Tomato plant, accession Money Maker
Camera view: tilt-top (135 deg); turntable rotation: 300 degrees
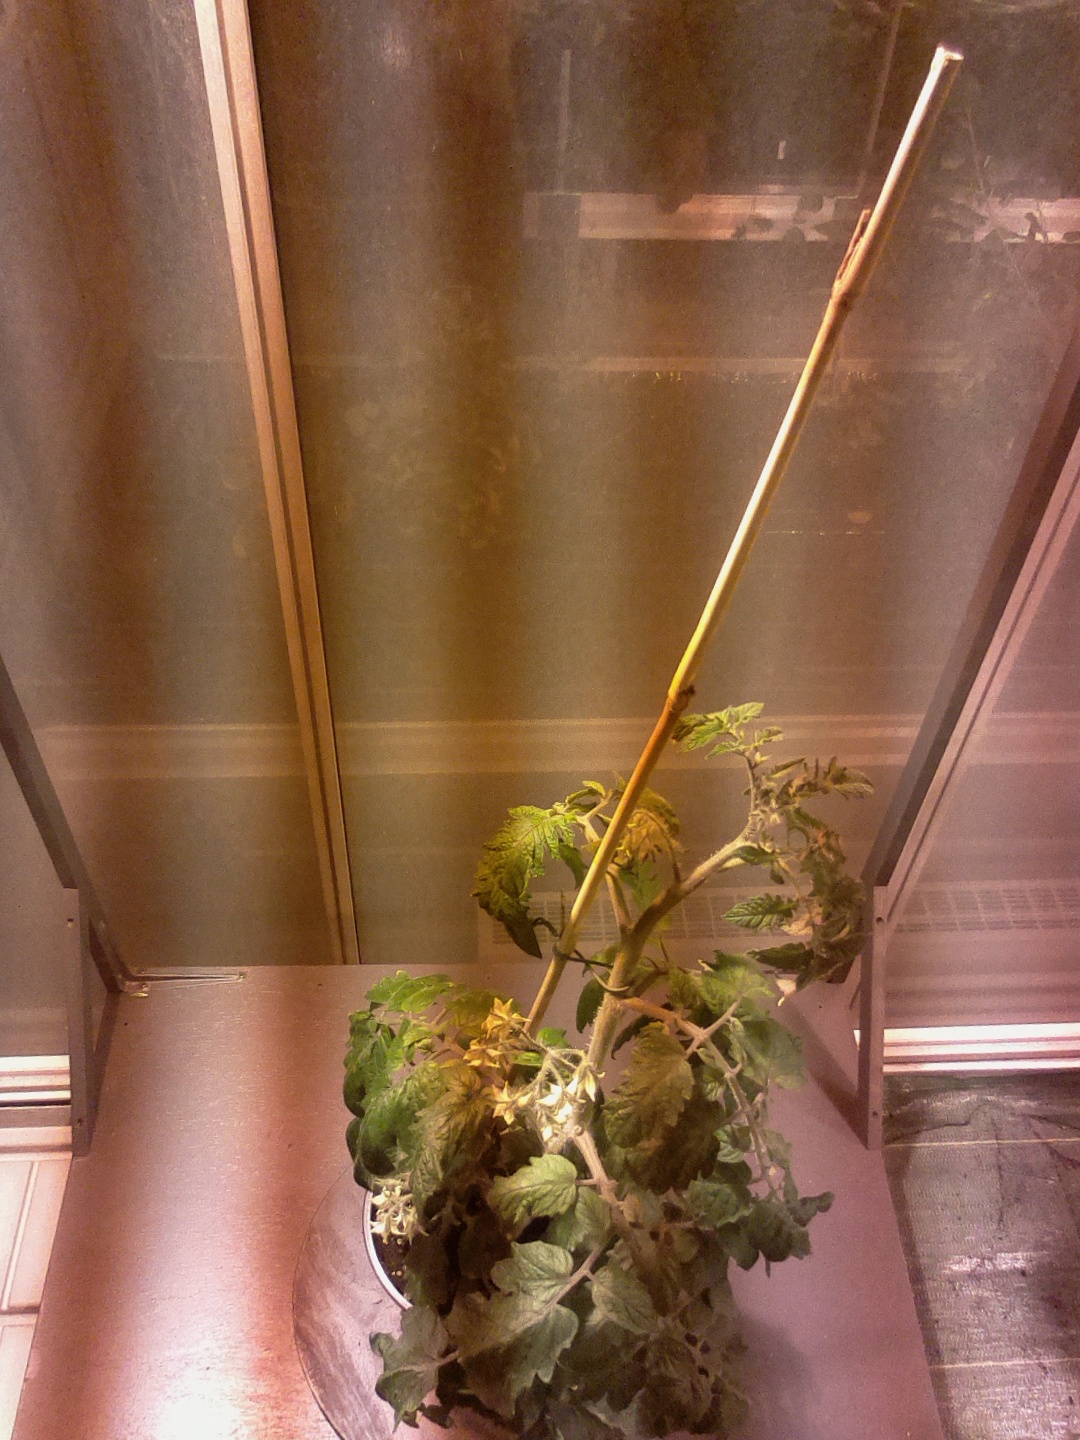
BBCH growth stage 65: Full flowering, 50%-60% of flowers open, first petals falling